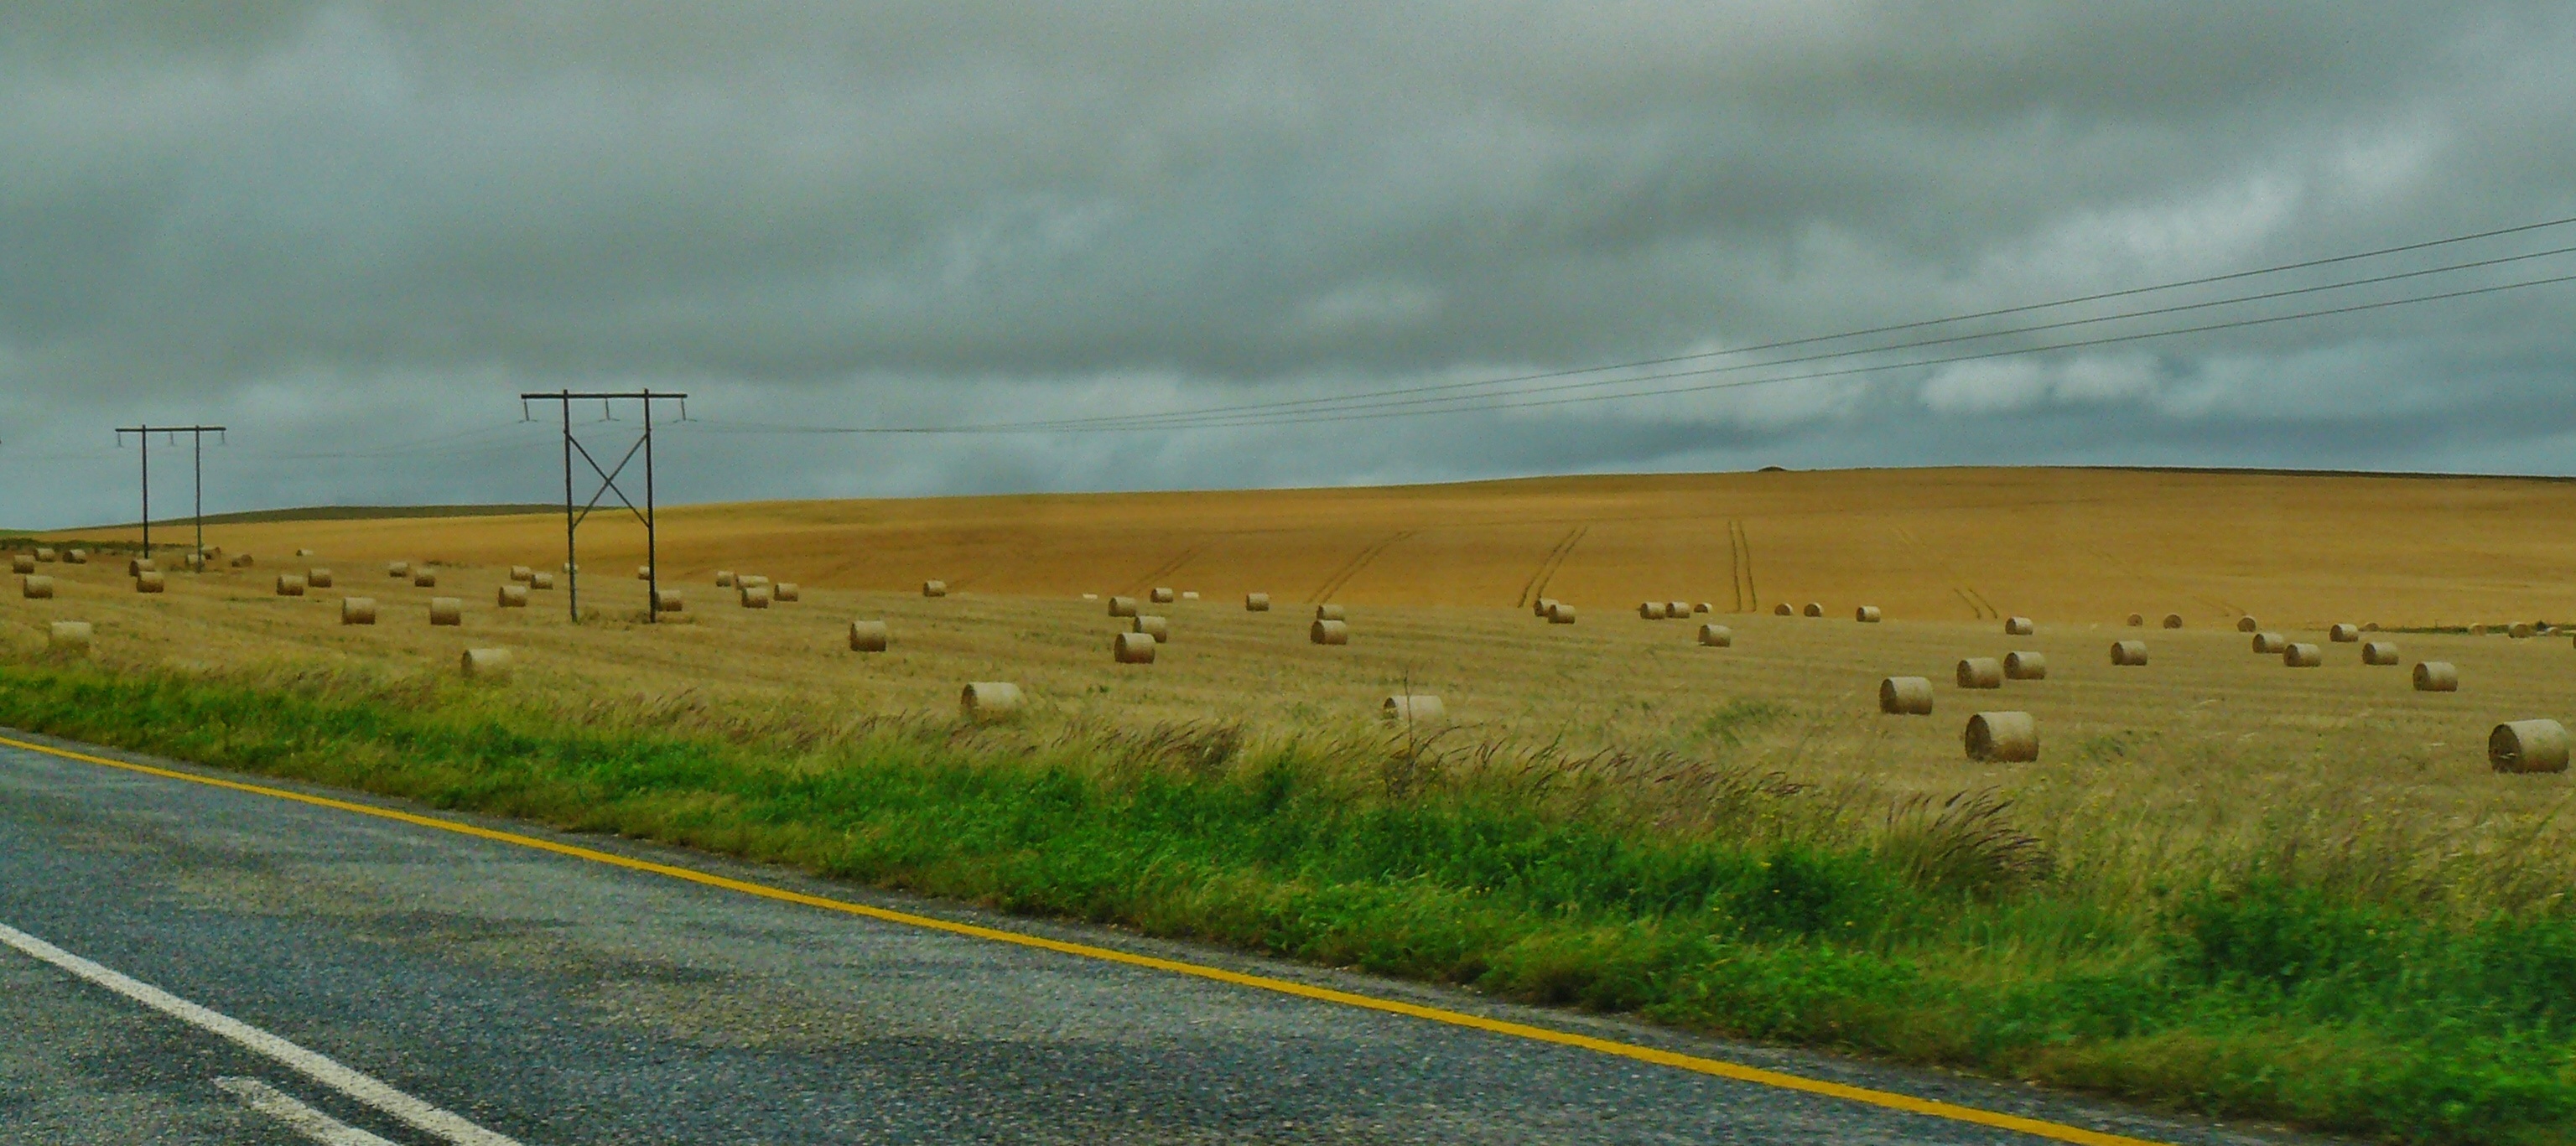
landscape, nature, grass, horizon, cloud, sky, road, field, meadow, prairie, hill, wind, atmosphere, panorama, travel, drive, pasture, africa, weather, agriculture, route, plain, clouds, grassland, plateau, wide, cereals, habitat, mood, atmospheric, south africa, hay bales, steppe, clouds form, power poles, weather mood, rural area, on the go, natural environment, grass family